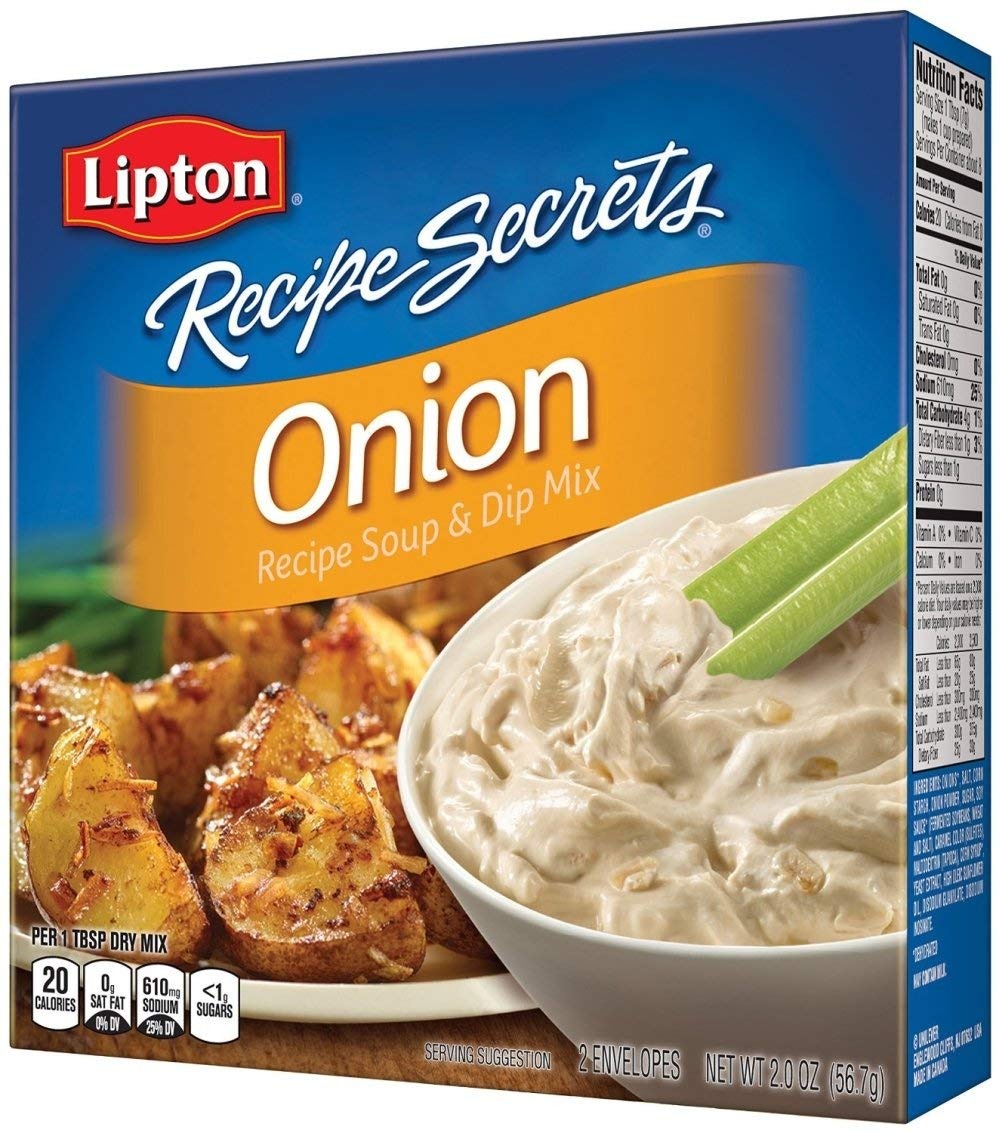
Item Name: Lipton Recipe Secrets Onion Recipe Mix - 2 oz - 3 Pack
Bullet Point: Lipton Recipe Secrets Onion Recipe Soup and Dip Mix -- 2 oz., 3 pk.Lipton Recipe Secrets Onion Recipe Soup and Dip Mix is the one and only classic. It's great for dip, burgers, meatloaf, roasted potatoes and much more.
Value: 6.0
Unit: Ounce

Price: 1.995